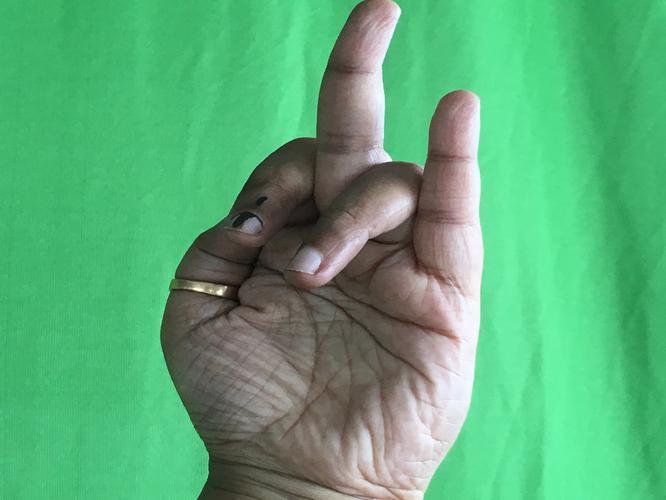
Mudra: Shukatundam
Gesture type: single_hand